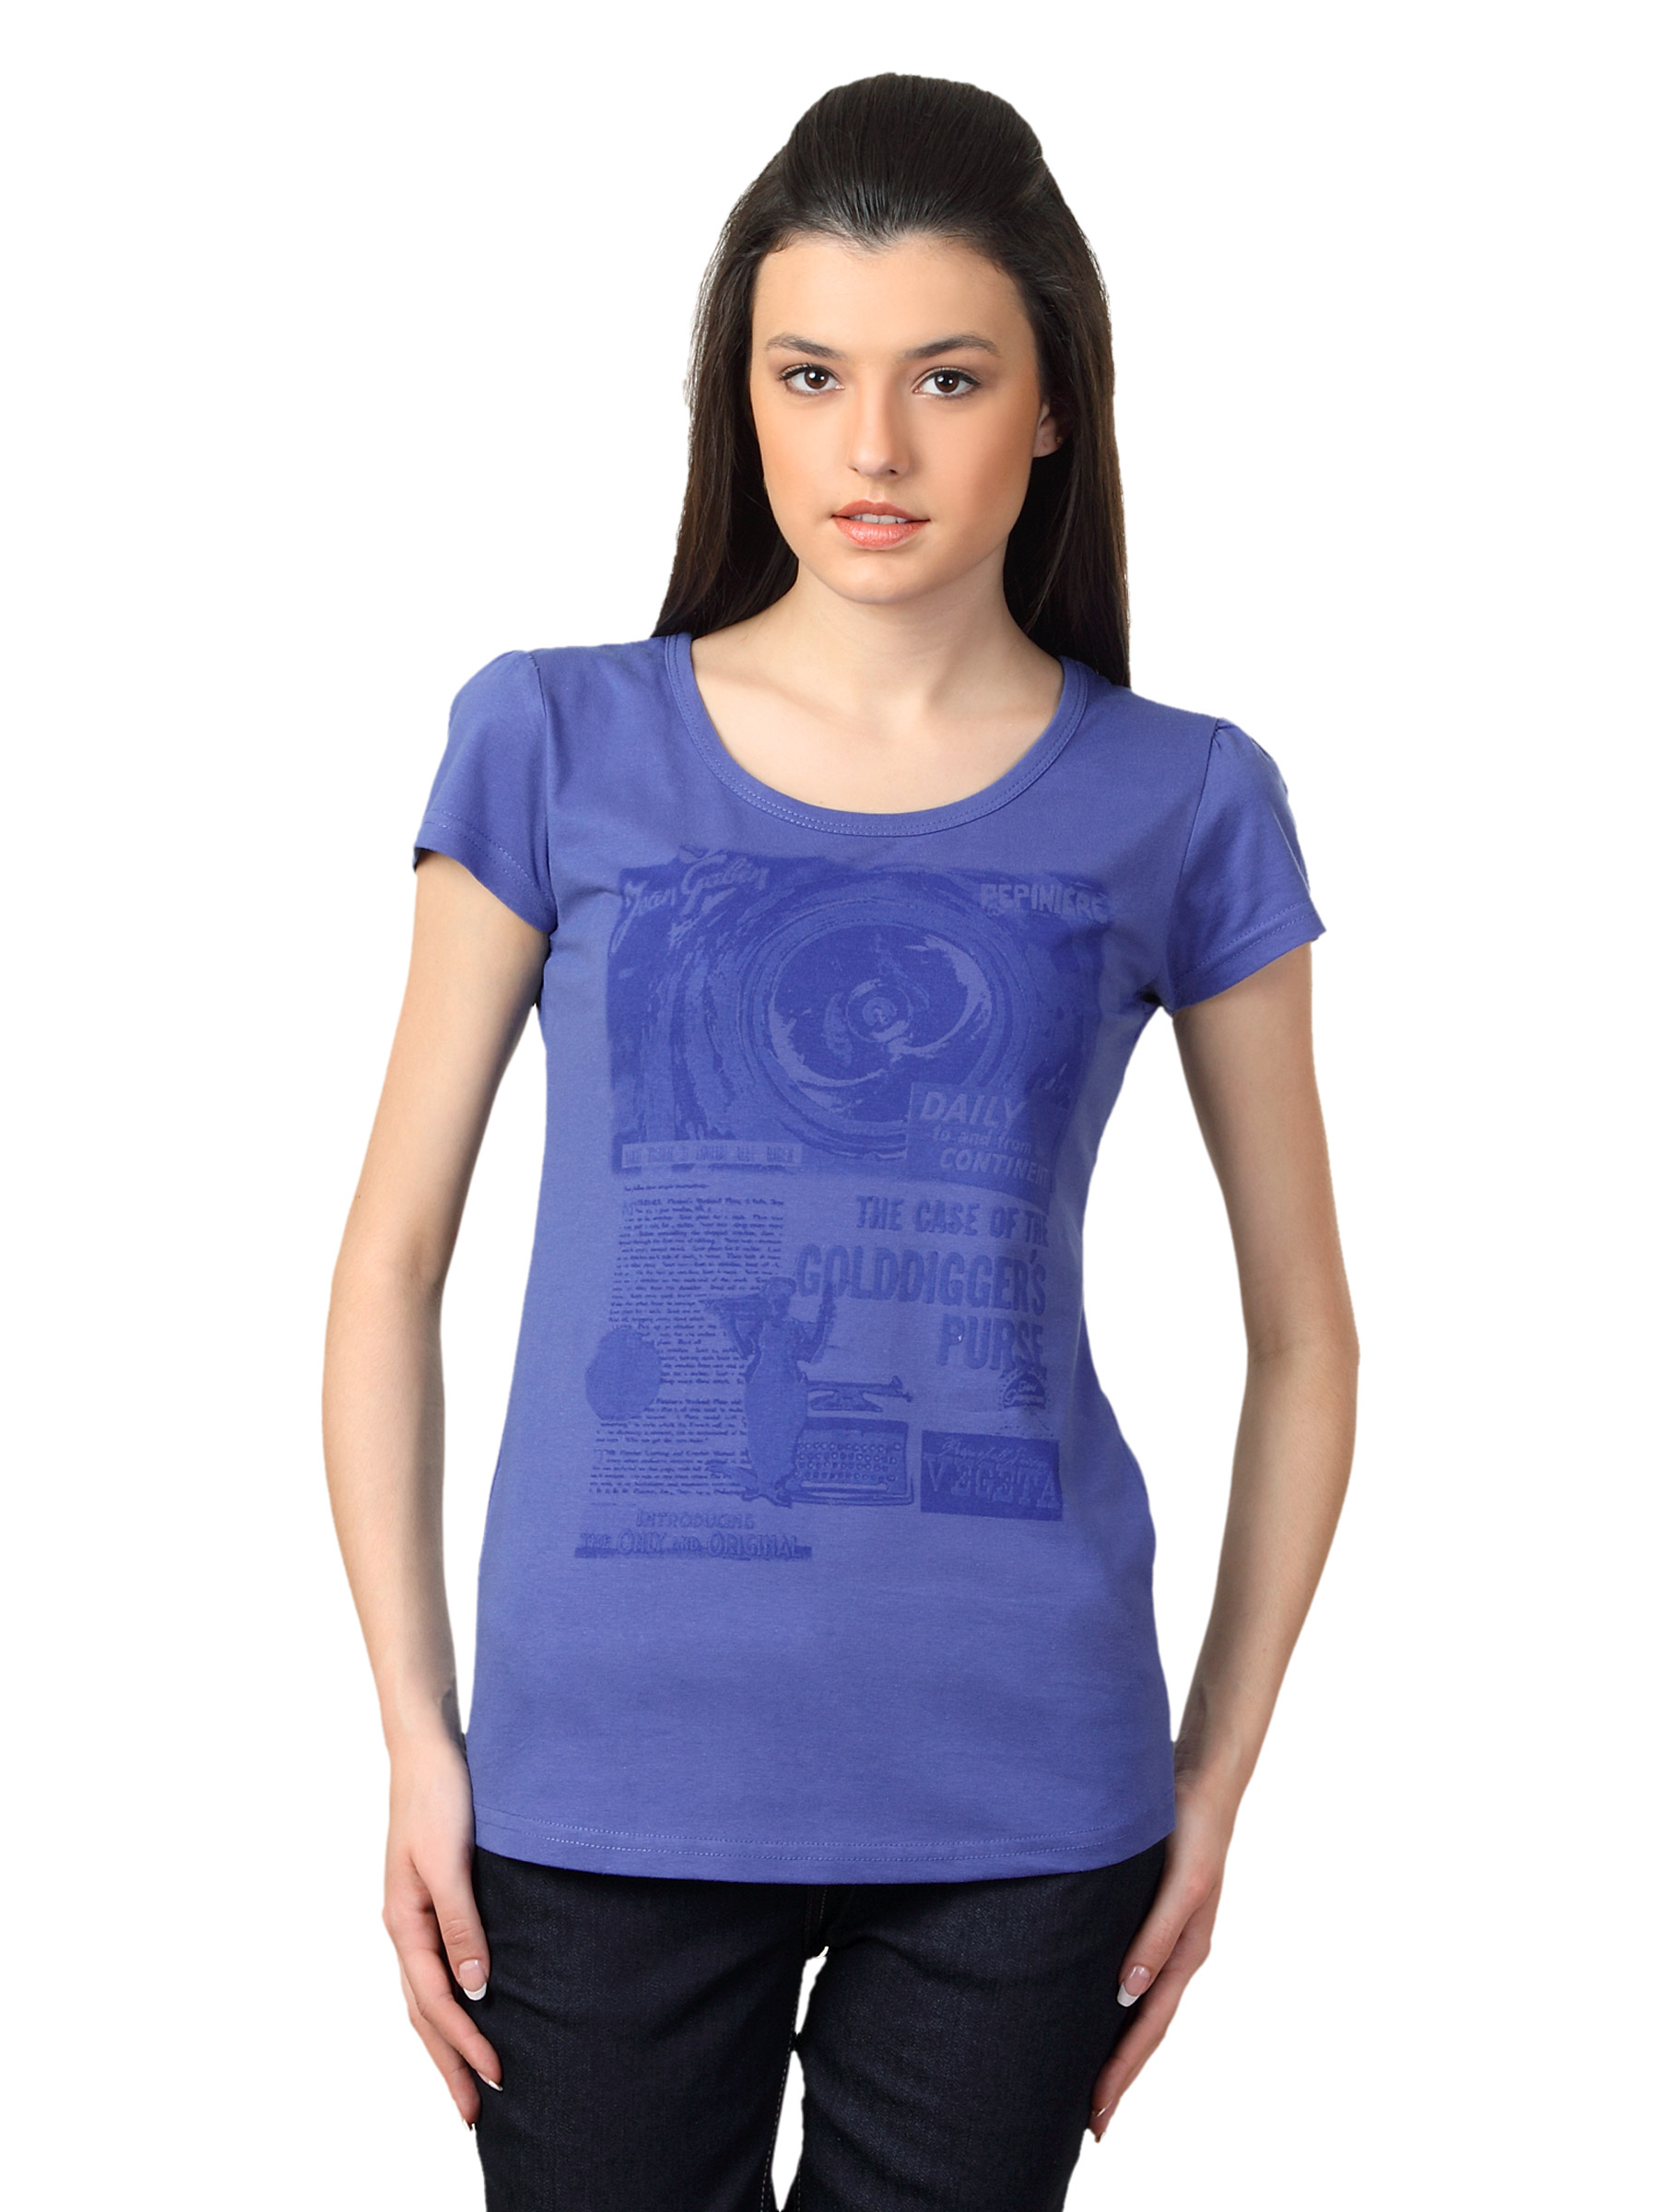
Tokyo Talkies Women Blue Printed T-shirt
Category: Apparel / Topwear / Tshirts
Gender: Women
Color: Blue
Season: Summer 2012
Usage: Casual